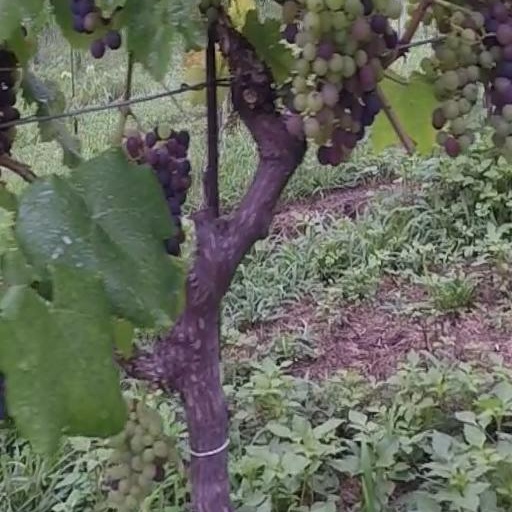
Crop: grape